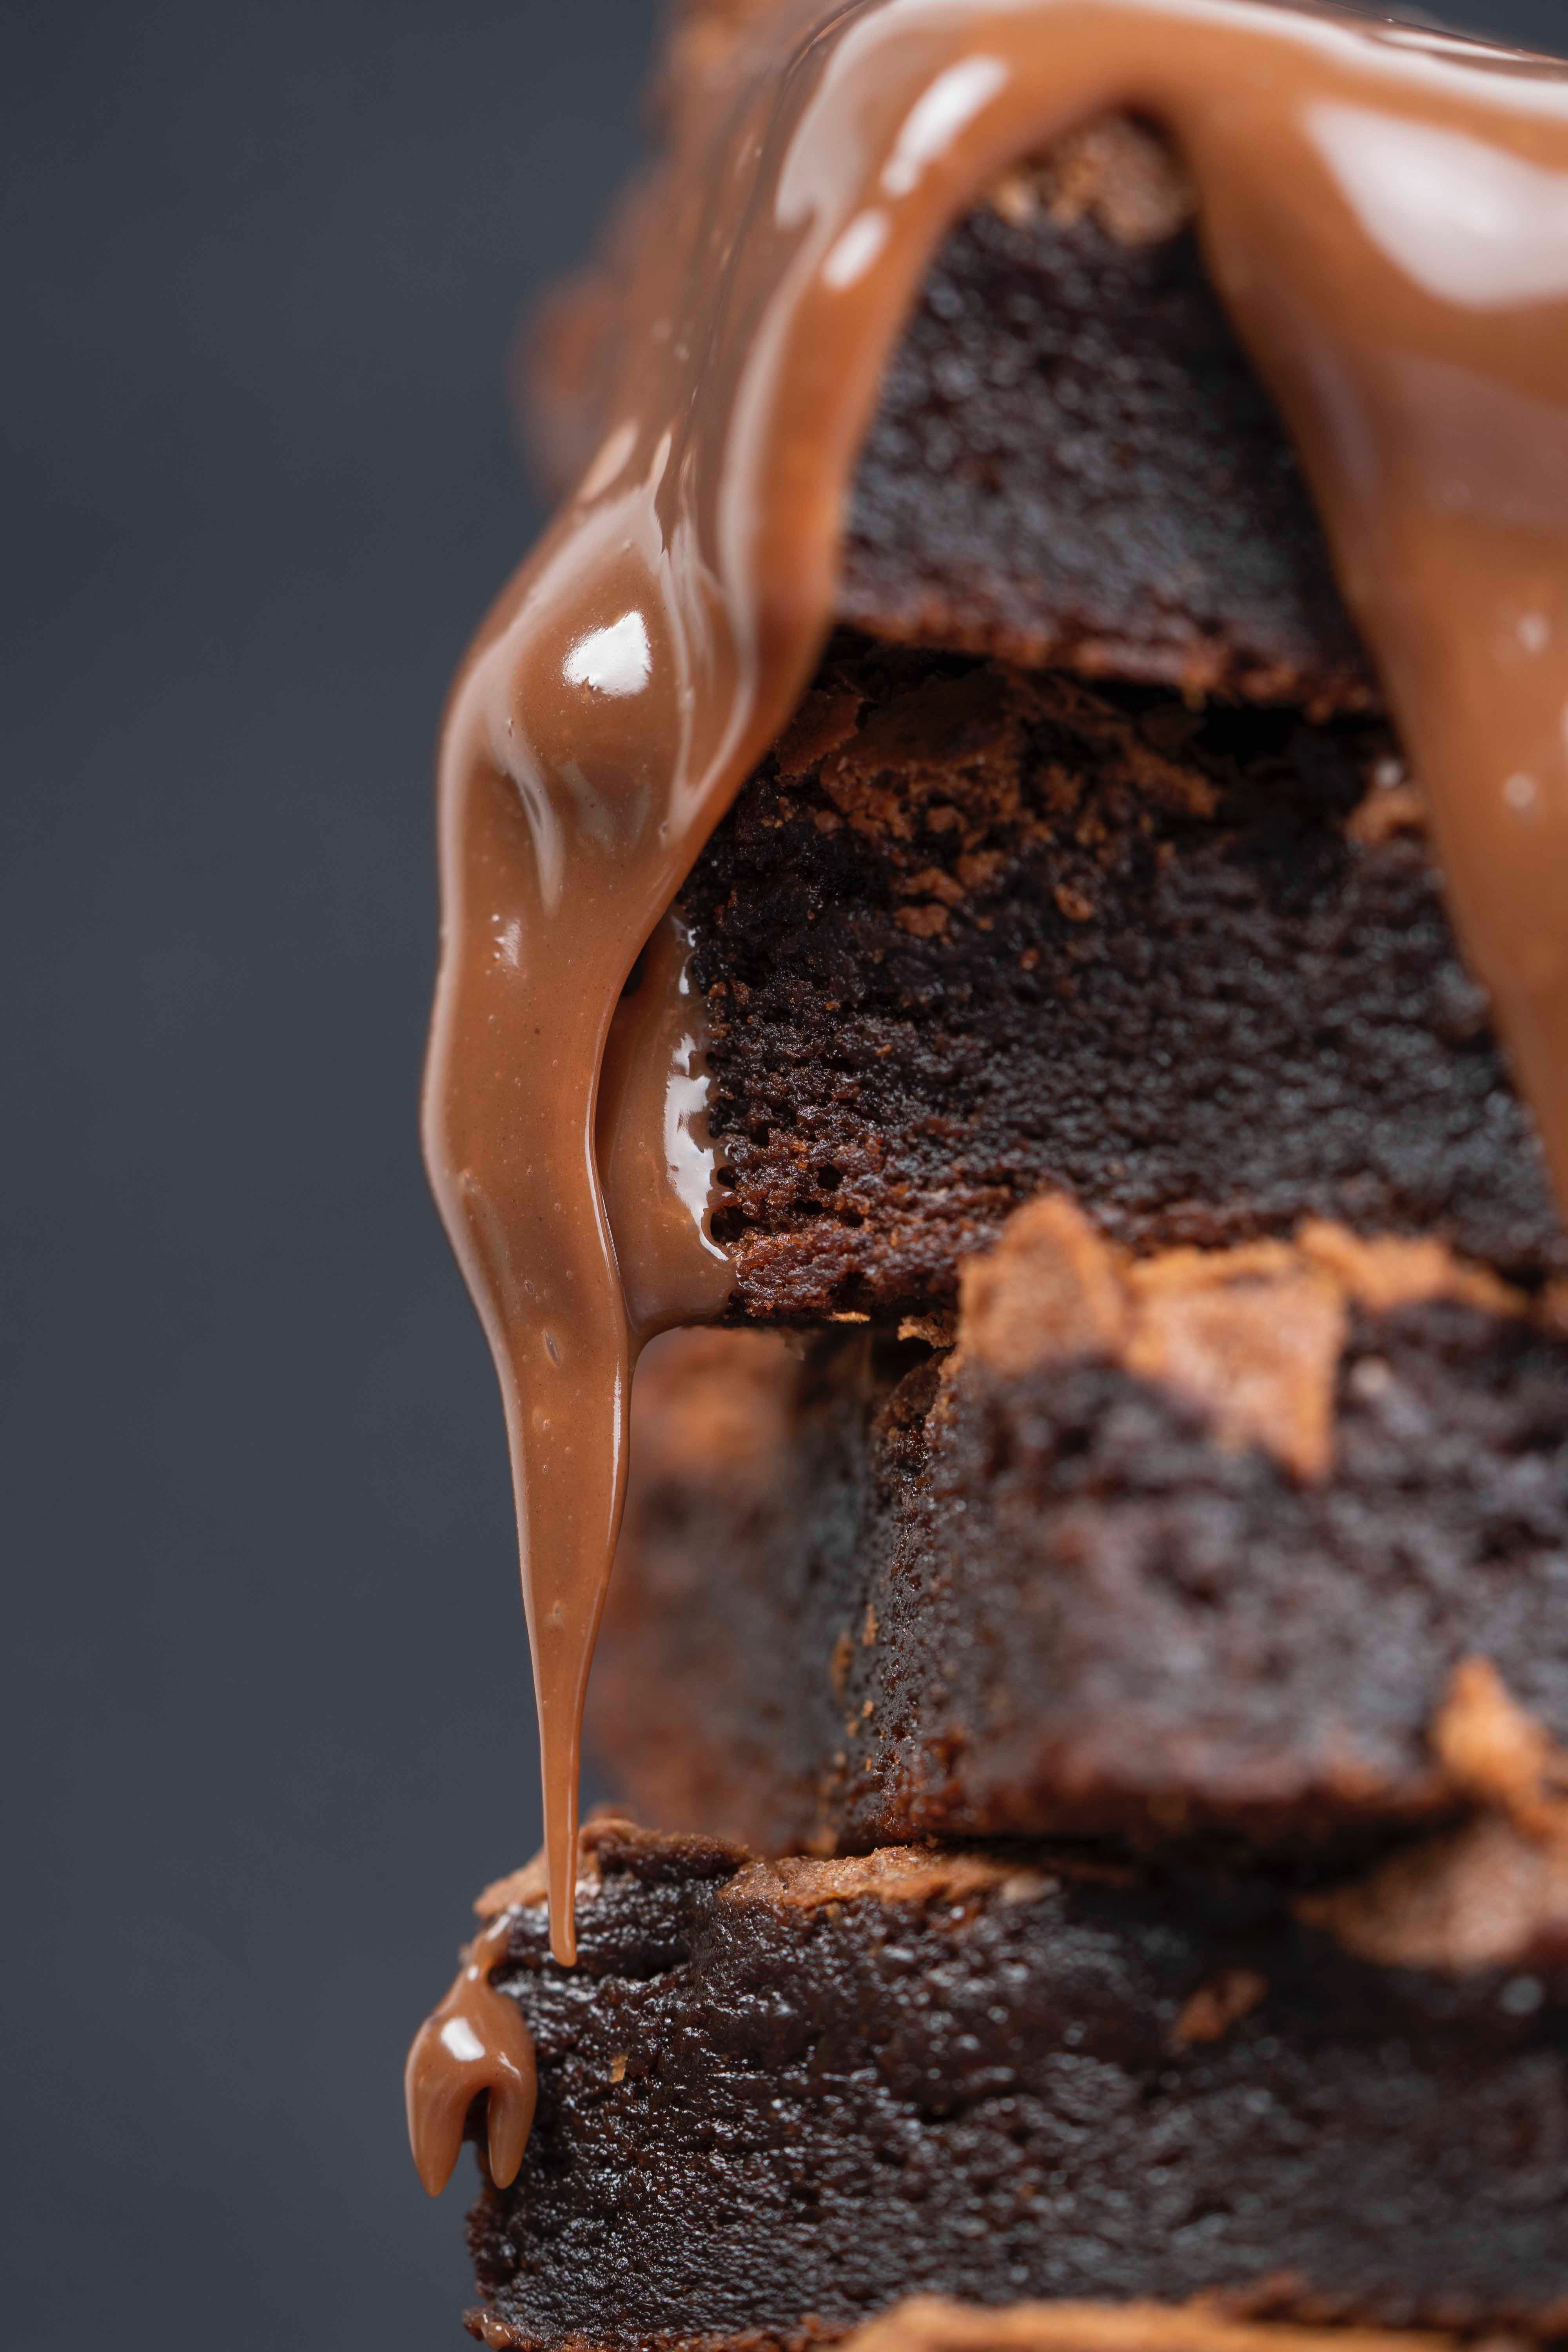
cake, food, ingredient, cuisine, baked goods, wood, dish, sweetness, close up, dessert, chocolate, Cocoa solids, metal, baking, kuchen, brick, recipe, soil, gluten, confectionery, art, pastry, snack, icing, font, melting, chocolate cake, rock, still life photography, flesh, rust